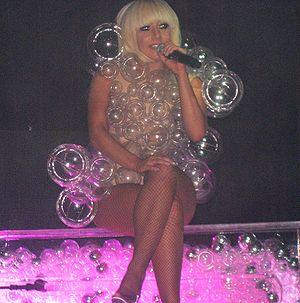
The Fame Monster est le deuxième album, commercialisé comme un Ep de la chanteuse américaine Lady Gaga. Il sort le 18 novembre 2009 et contient huit chansons qui devaient à l'origine être ajoutées dans une réédition du premier album de Gaga, The Fame. Toutefois, après des pourparlers avec Interscope, le label de Gaga, l'album est vendu séparément et devient donc une œuvre autonome. Une version super deluxe de l’album, nommé Fame Monster Pack contient les deux disques en plus de marchandises additionnelles, incluant une mèche d’une des perruques de Gaga, sort le 15 décembre 2009.